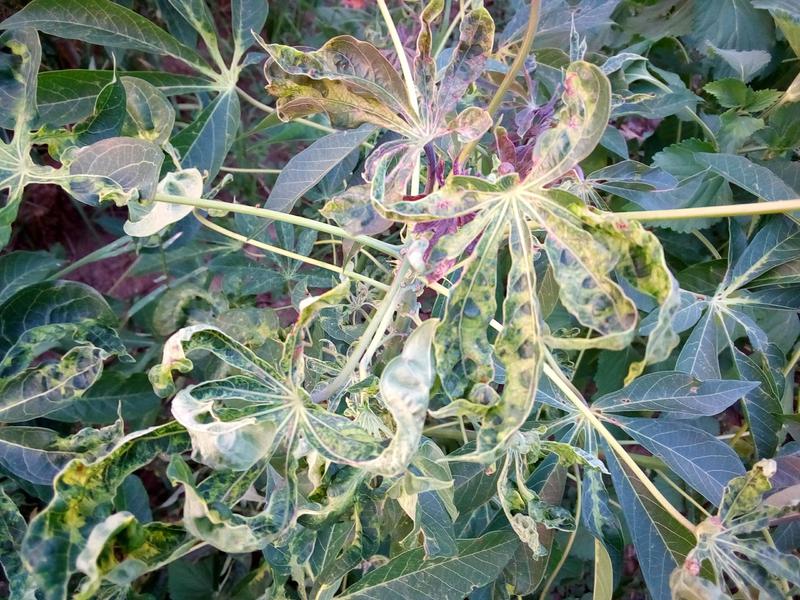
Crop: cassava
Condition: mosaic_disease